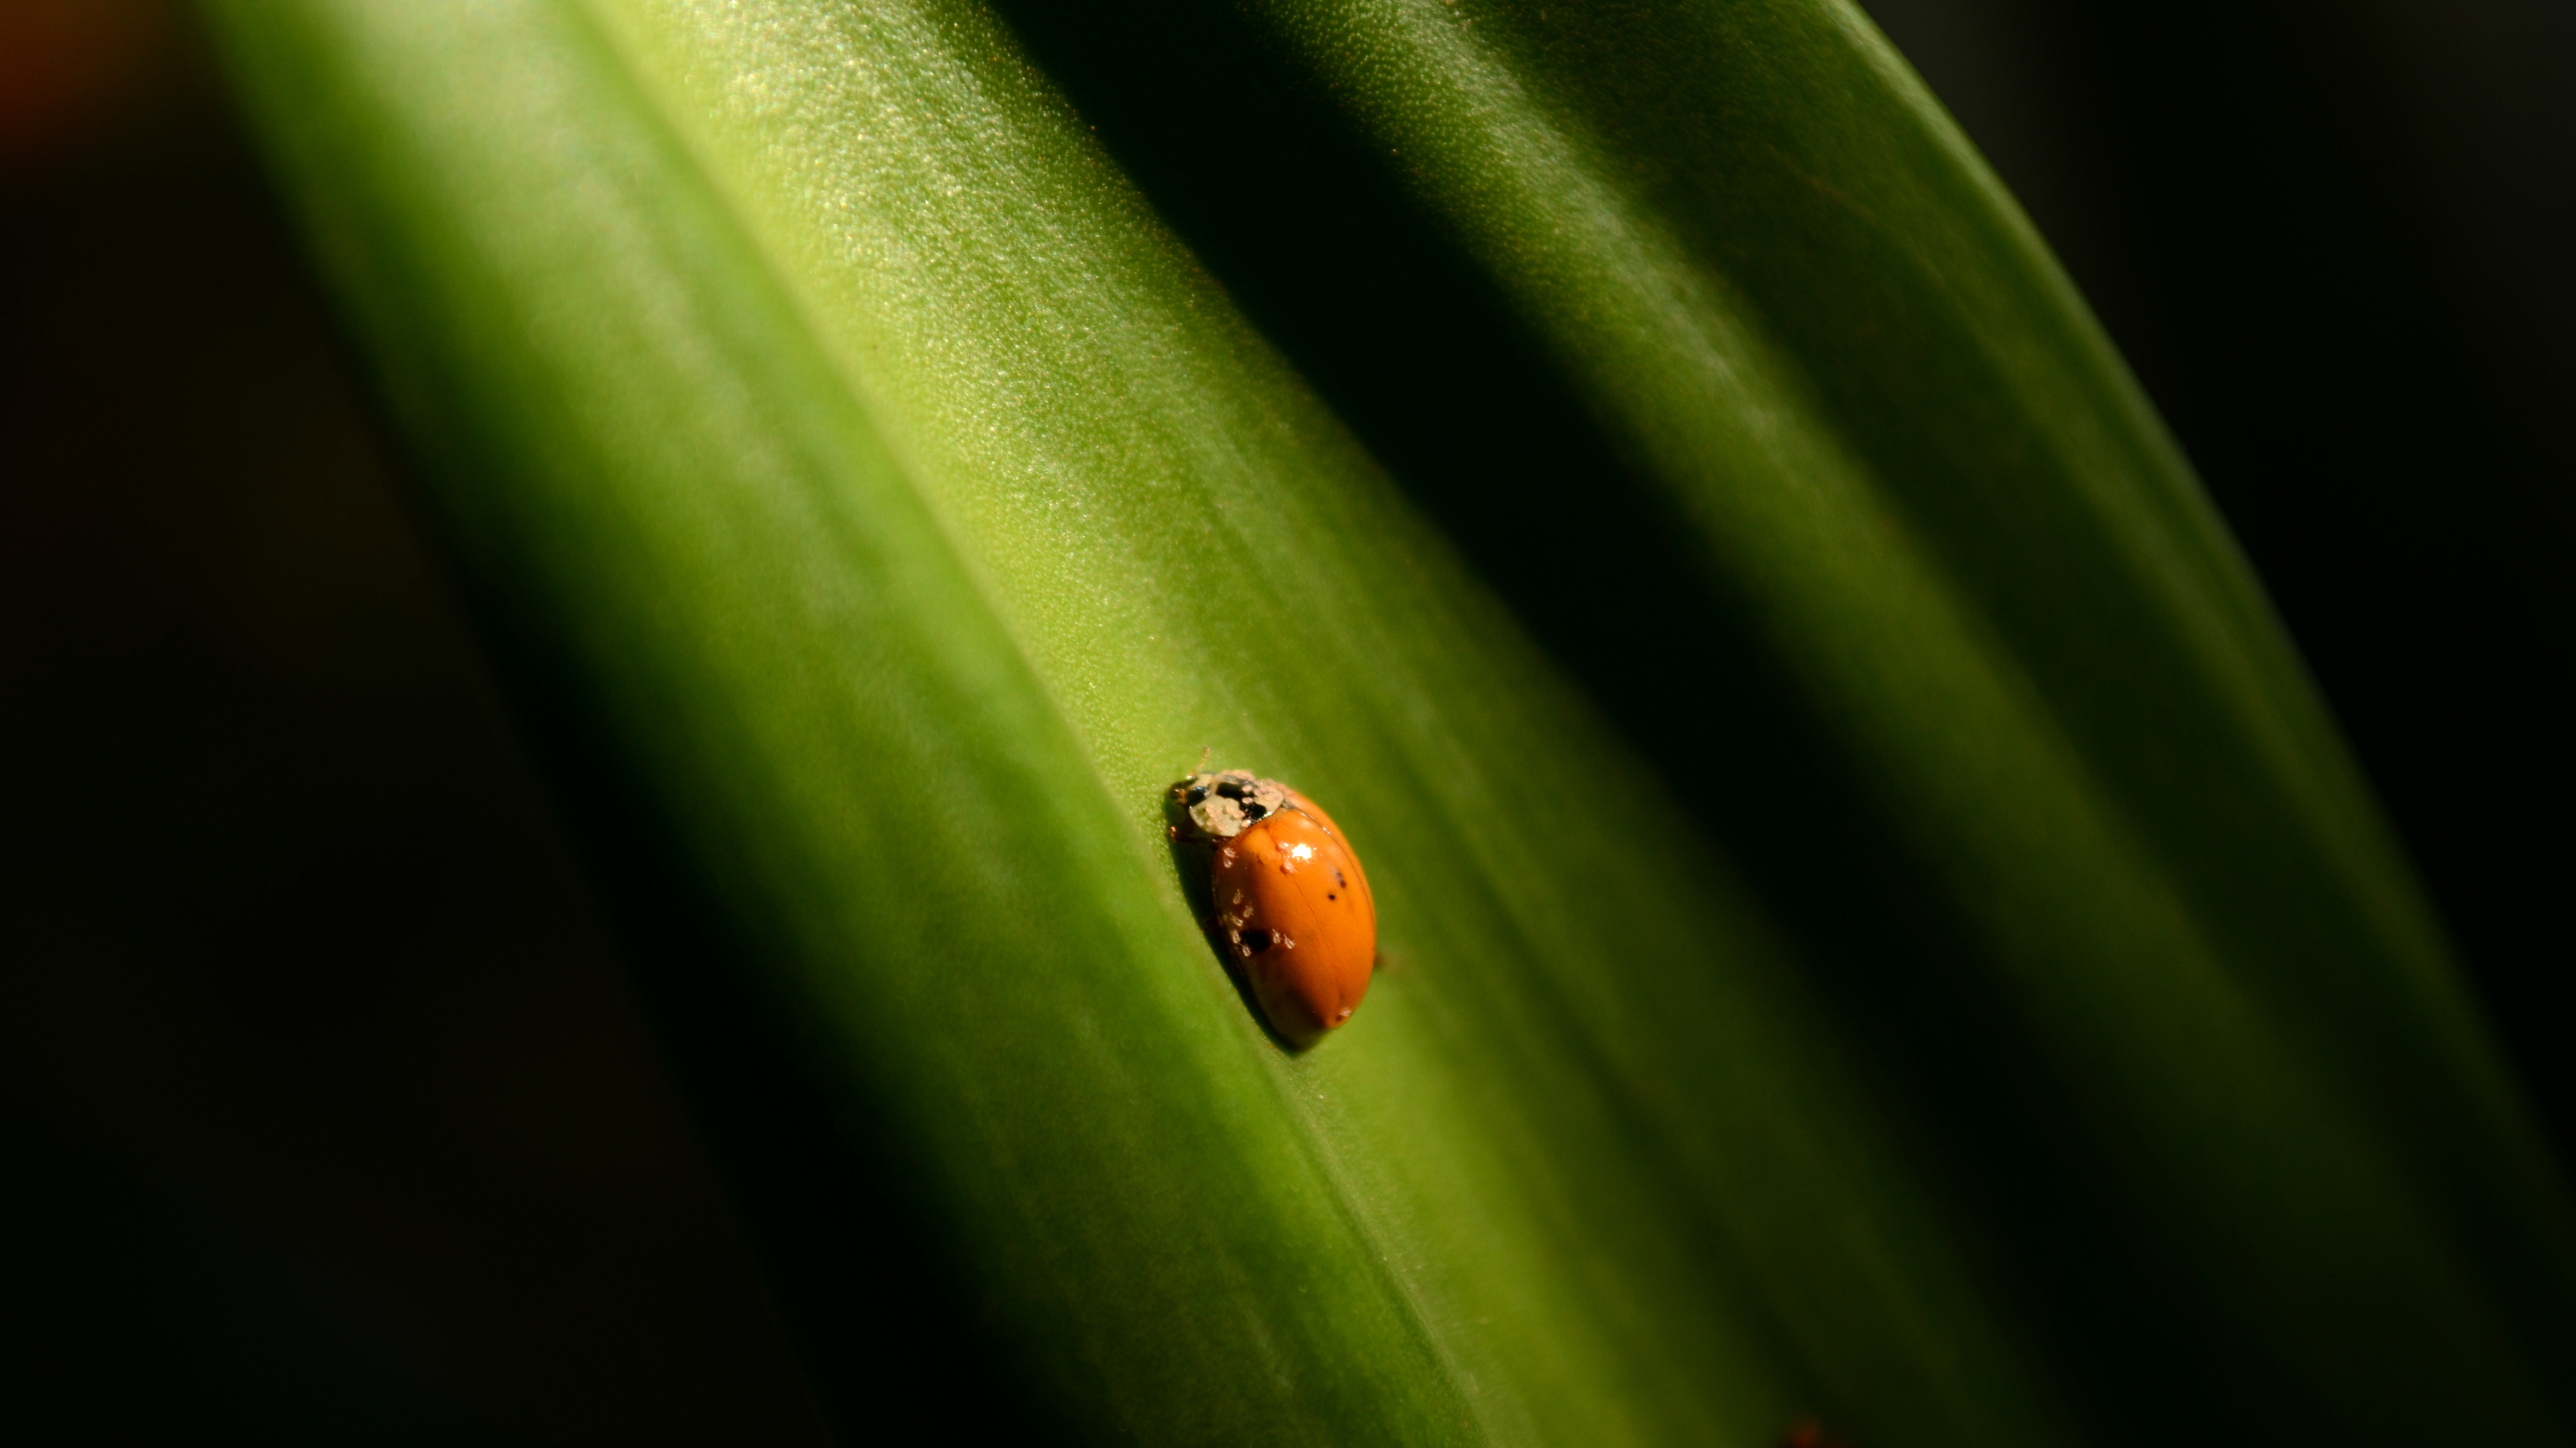
nature, grass, plant, photography, leaf, flower, green, insect, macro, yellow, mug, fauna, invertebrate, close up, insecto, beetle, moisture, macro photography, plant stem